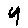
Label: 4